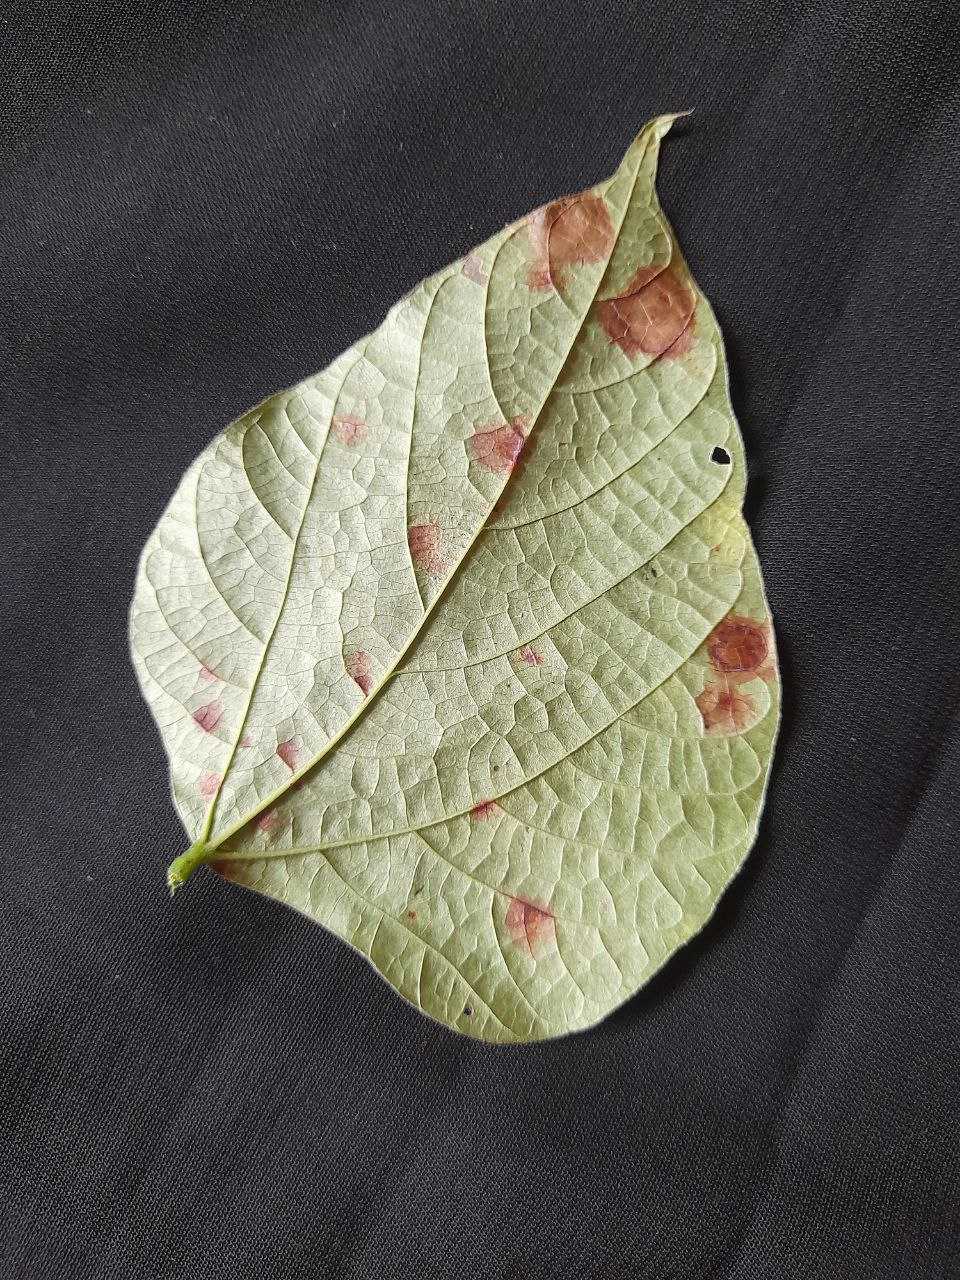
Crop: bean
Leaf condition: Rust